HMAS Hobart (D63)

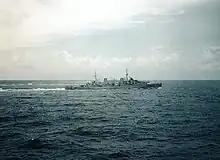
"Hobart" exercising with off Subic Bay in August 1945

"Hobart" was paid off into the reserve fleet on 20 December 1947. In 1950, following the failure to find a suitable new British cruiser design, and a dollar shortage preventing the purchase of US vessels, it was decided to modernise "Hobart" and use her as a stop-gap aircraft carrier escort until the destroyers entered service, after which she would serve as a troop convoy escort to the Middle East in the event of a future conflict. This planned role changed in 1952 following a series of financial cutbacks and the realisation that the destroyers were suitable carrier escorts; instead, "Hobart" was to replace "Australia" as the training cruiser. She was taken to the State Dockyard, Newcastle for modification.